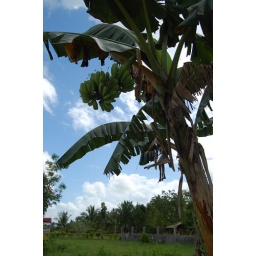
Growing along the street in front of Mom's house